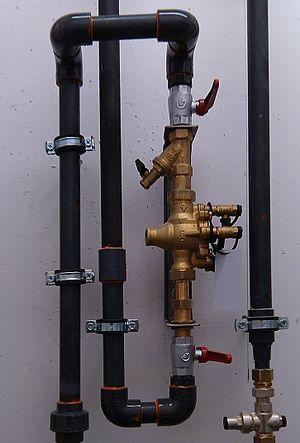
Disconnecteur - pose vers la bas, entrée d'eau en haut.
En plomberie, un disconnecteur est un organe de protection contre les retours d'eau vers un réseau à protéger et de lutte contre la pollution de ce dernier.